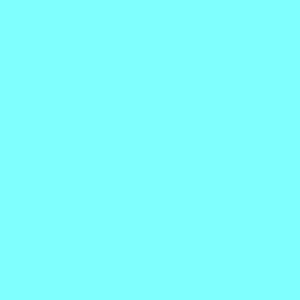
"Les ""Quatre synagogues séfarades"" sont situées dans le Quartier juif de la vieille ville de Jérusalem. Elles forment un ensemble de quatre synagogues juxtaposées, construites à différentes époques pour les besoins de la communauté séfarade. Dans chaque synagogue les offices sont pratiqués selon un rite différent.
Le Tibet, ou anciennement Thibet, est une région de plateau située au nord de l'Himalaya en Asie, habitée traditionnellement par les Tibétains et d'autres groupes ethniques et comportant également une population importante de Hans et de Huis. Le Tibet est le plateau habité le plus élevé de la planète, avec une altitude moyenne de 4 900 m.